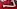
Number: 7